Vettai Naai

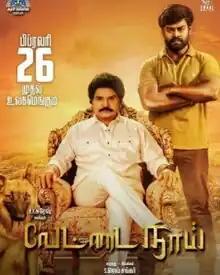
Film poster

Vettai Naai is a 2021 Tamil language action drama film directed by S. Jai Shankar and produced by Surabi P. Jothi Murugan. The film stars R. K. Suresh, Ramki and Subiksha in the lead roles. Produced by Surabi Pictures, it was released on 26 February 2021.